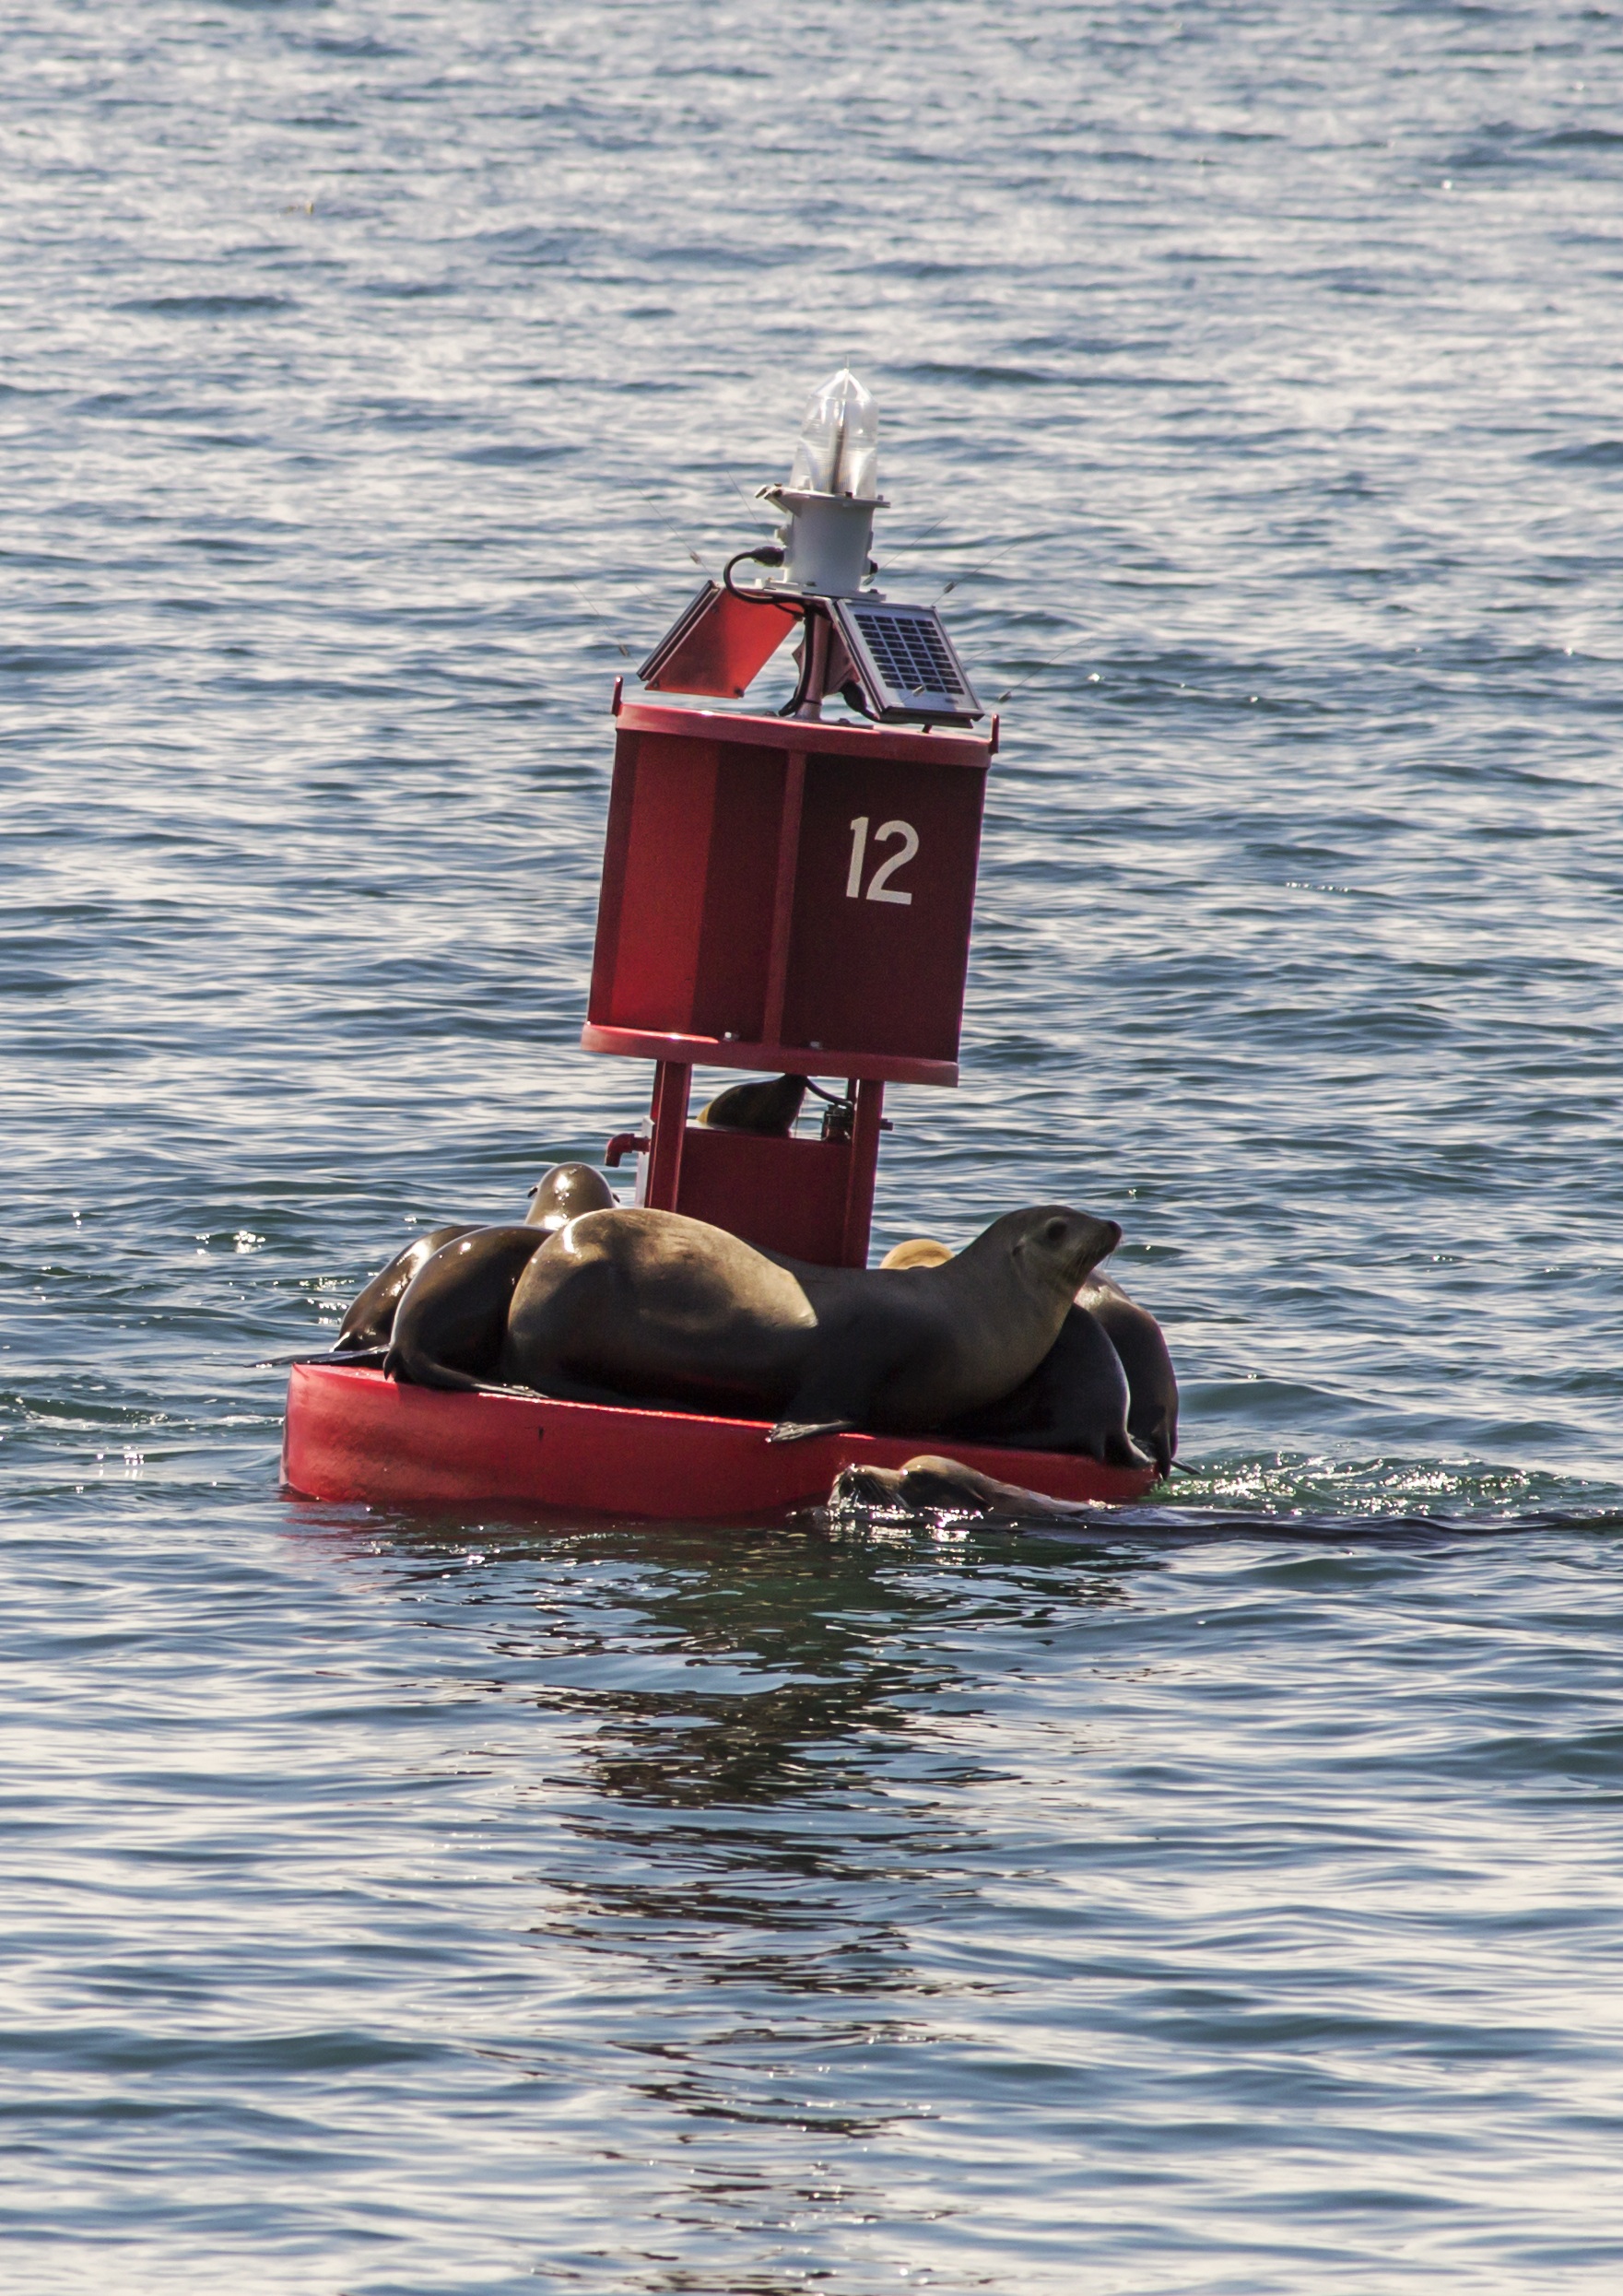
sea, water, nature, ocean, boat, animal, cute, wildlife, vehicle, mammal, seal, life, boating, watercraft